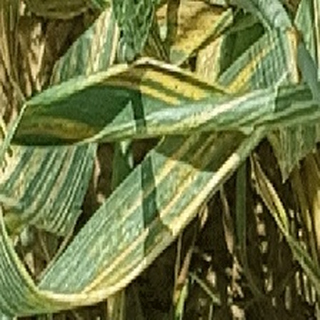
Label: wheat_yellow_rust